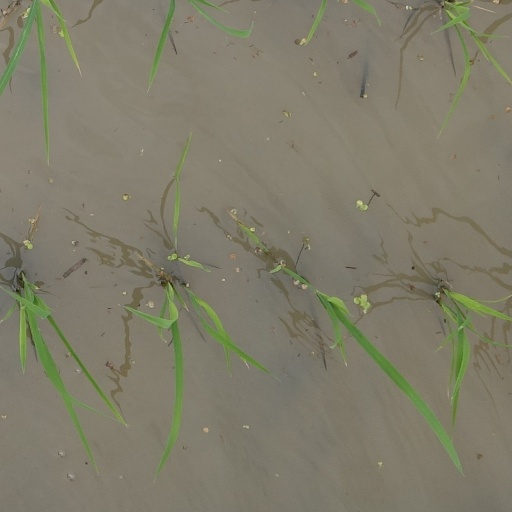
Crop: rice